Skitching

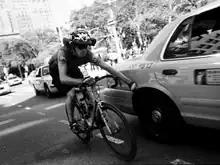
Lucas Brunelle demonstrating bicycle skitching

Because skitching is often done in traffic, on inadequate equipment for the speeds traveled, and sometimes without the knowledge of the driver of the vehicle, there is significant potential for injury or death. The skateboarding advocacy group Skaters for Public Skateparks reported that 2 of 42 skateboarding deaths in 2011 in the United States involved skitching.